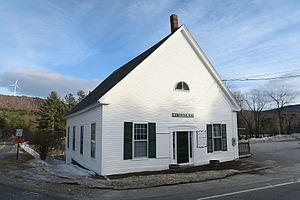
Lempster est une municipalité américaine située dans le comté de Sullivan au New Hampshire. Selon le recensement de 2010, sa population est de 1 154 habitants.